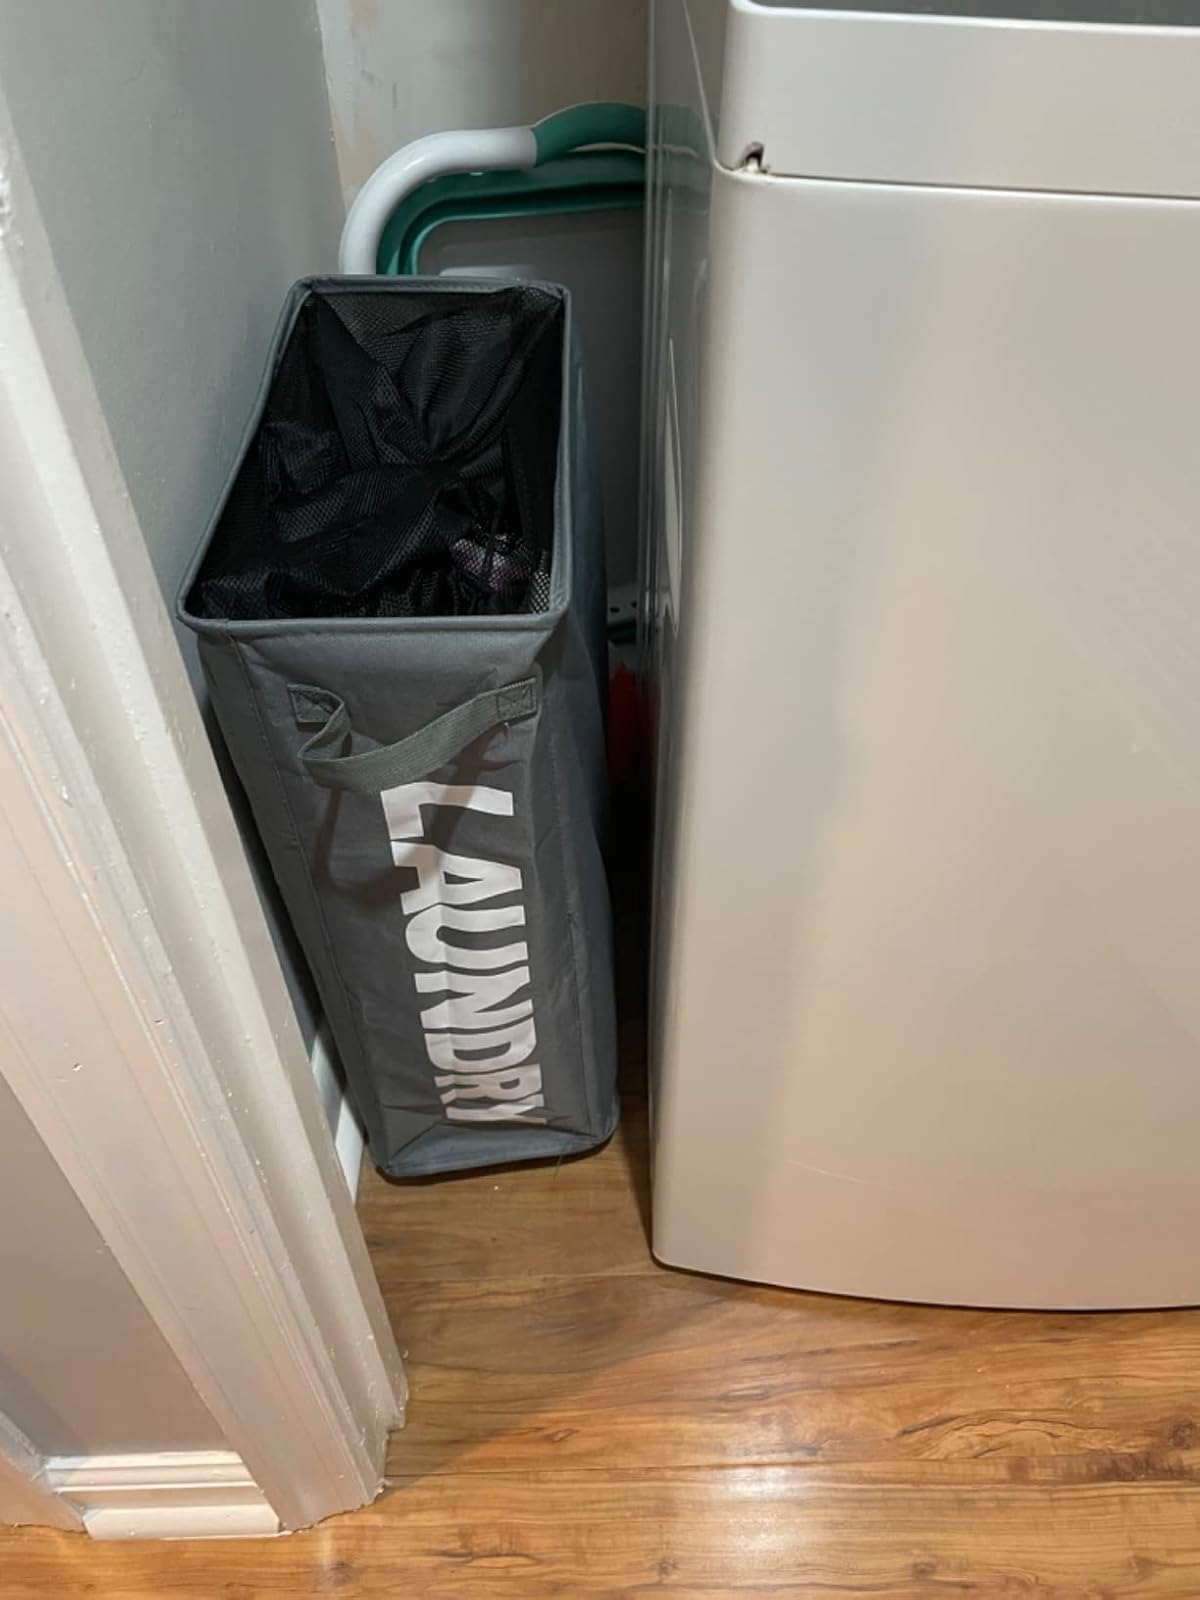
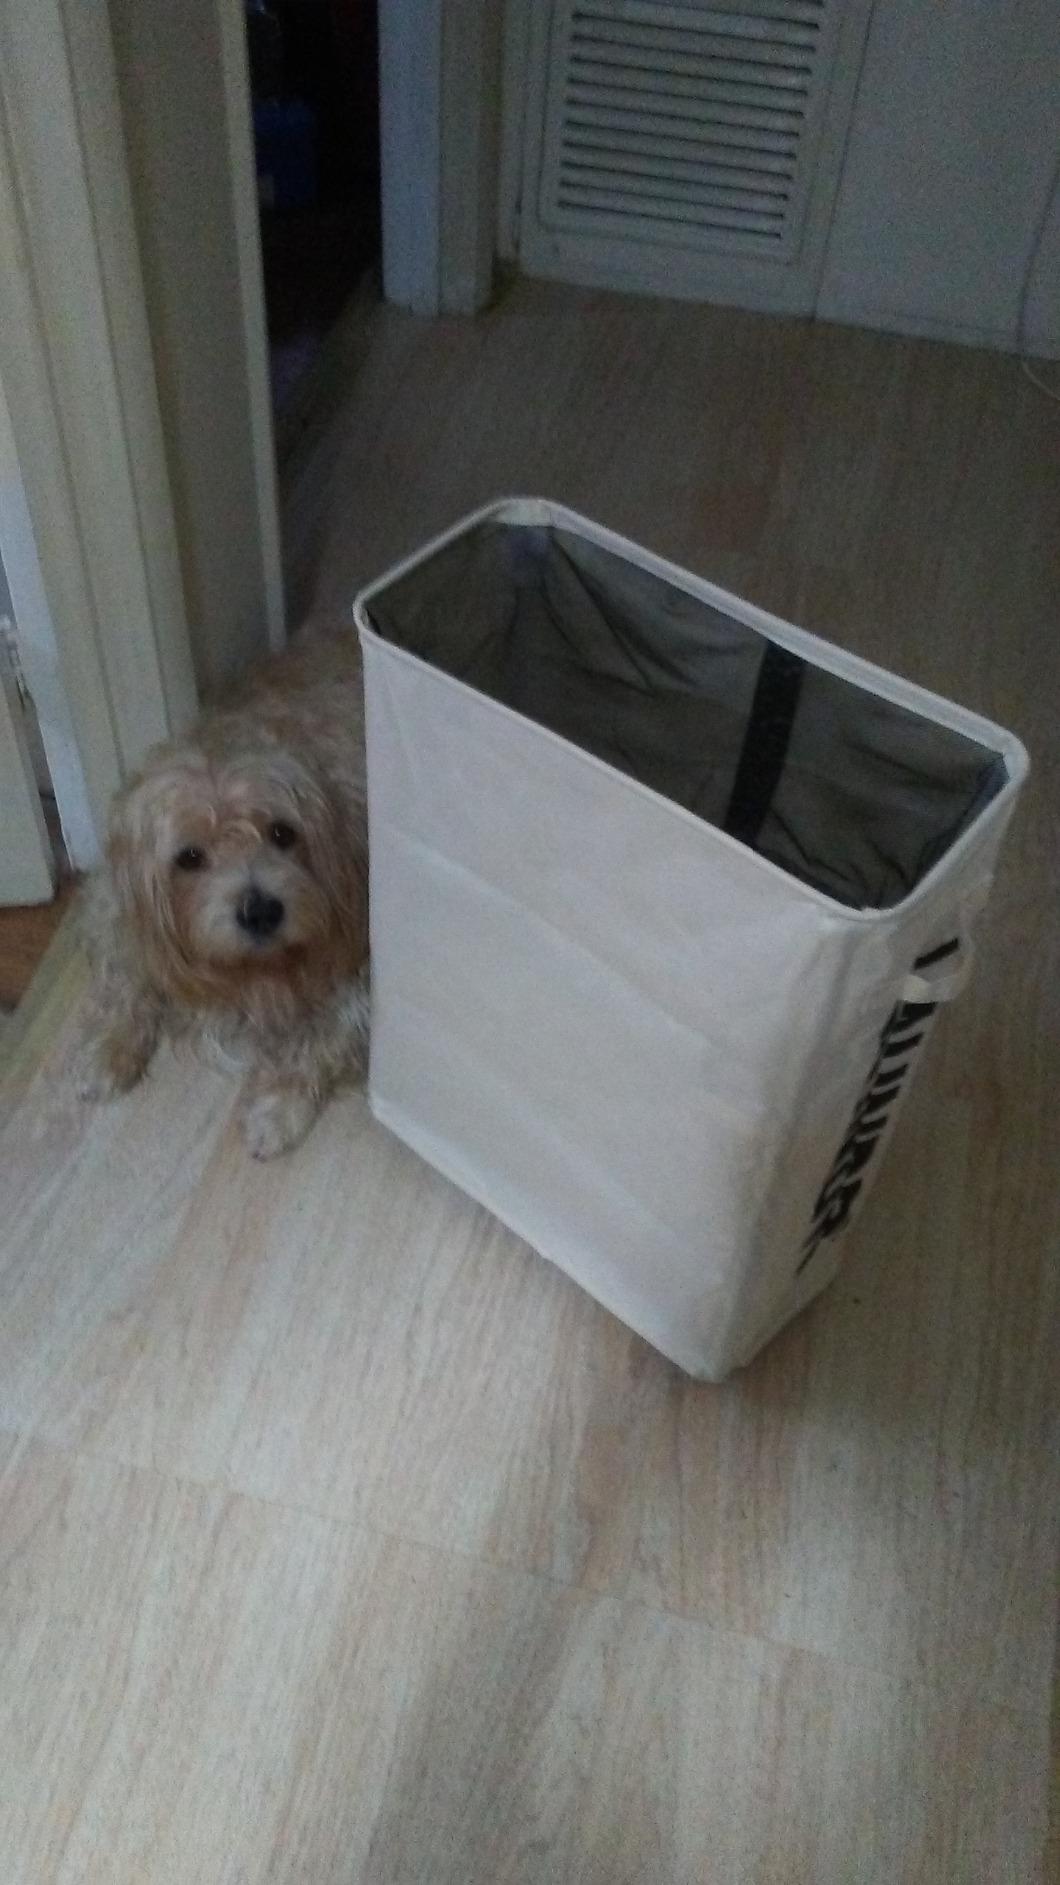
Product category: items_hamper
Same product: no